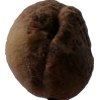
Label: peach